Armchair detective

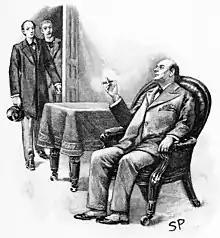
Mycroft Holmes instructing his brother from an armchair, in the story of "The Greek Interpreter"

An armchair detective is a fictional investigator who does not personally visit a crime scene or interview witnesses; instead, the detective either reads the story of the crime in a newspaper or has it recounted by another person. As the armchair detective never sees any of the investigation, the reader can attempt to solve the mystery on the same terms as the detective.